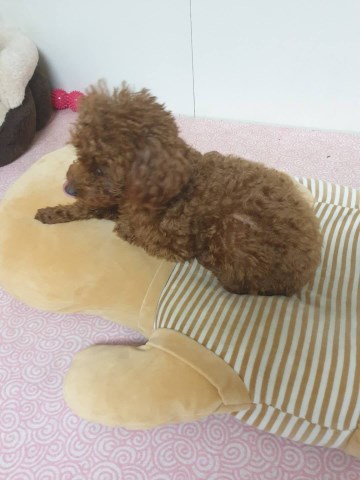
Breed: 7449-n000128-teddy